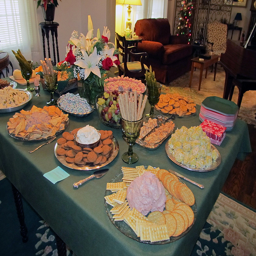
A table topped with different types of food on platters.
A long table set up with plates of food
A table full of assorted snacks and plates.
Table with many plates and bowls of food.
Large family dining table covered with party foods.